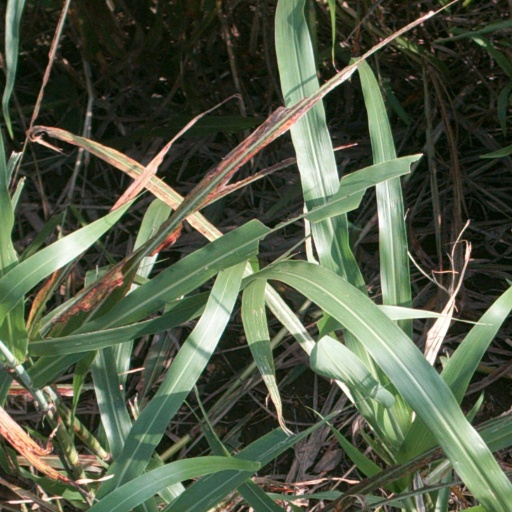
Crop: sorghum